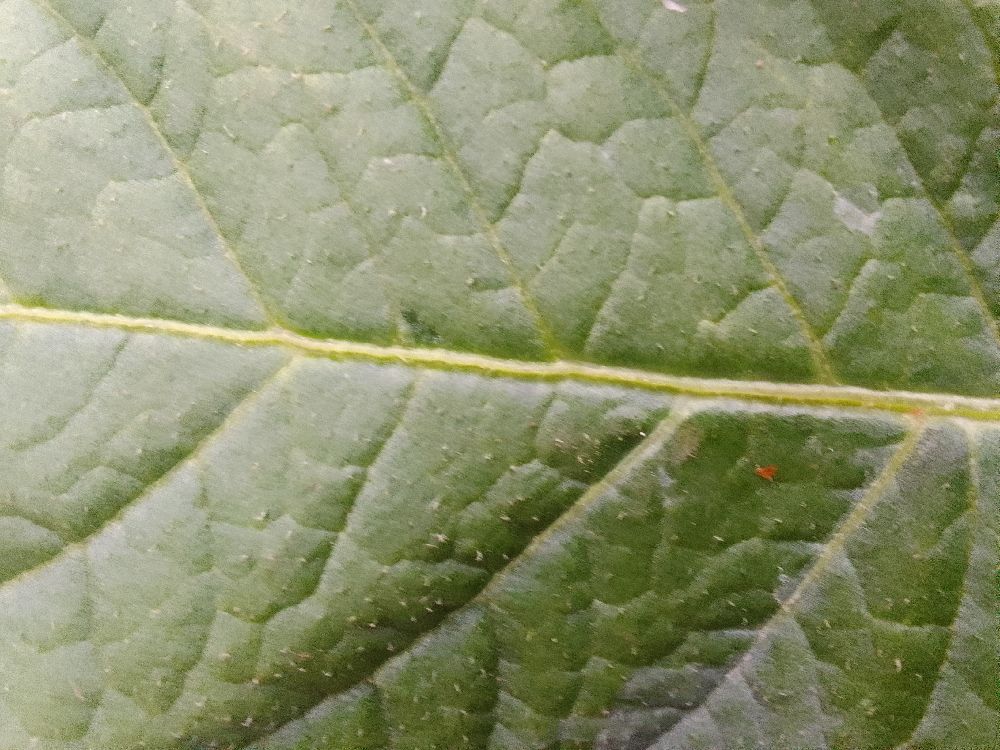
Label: Healthy